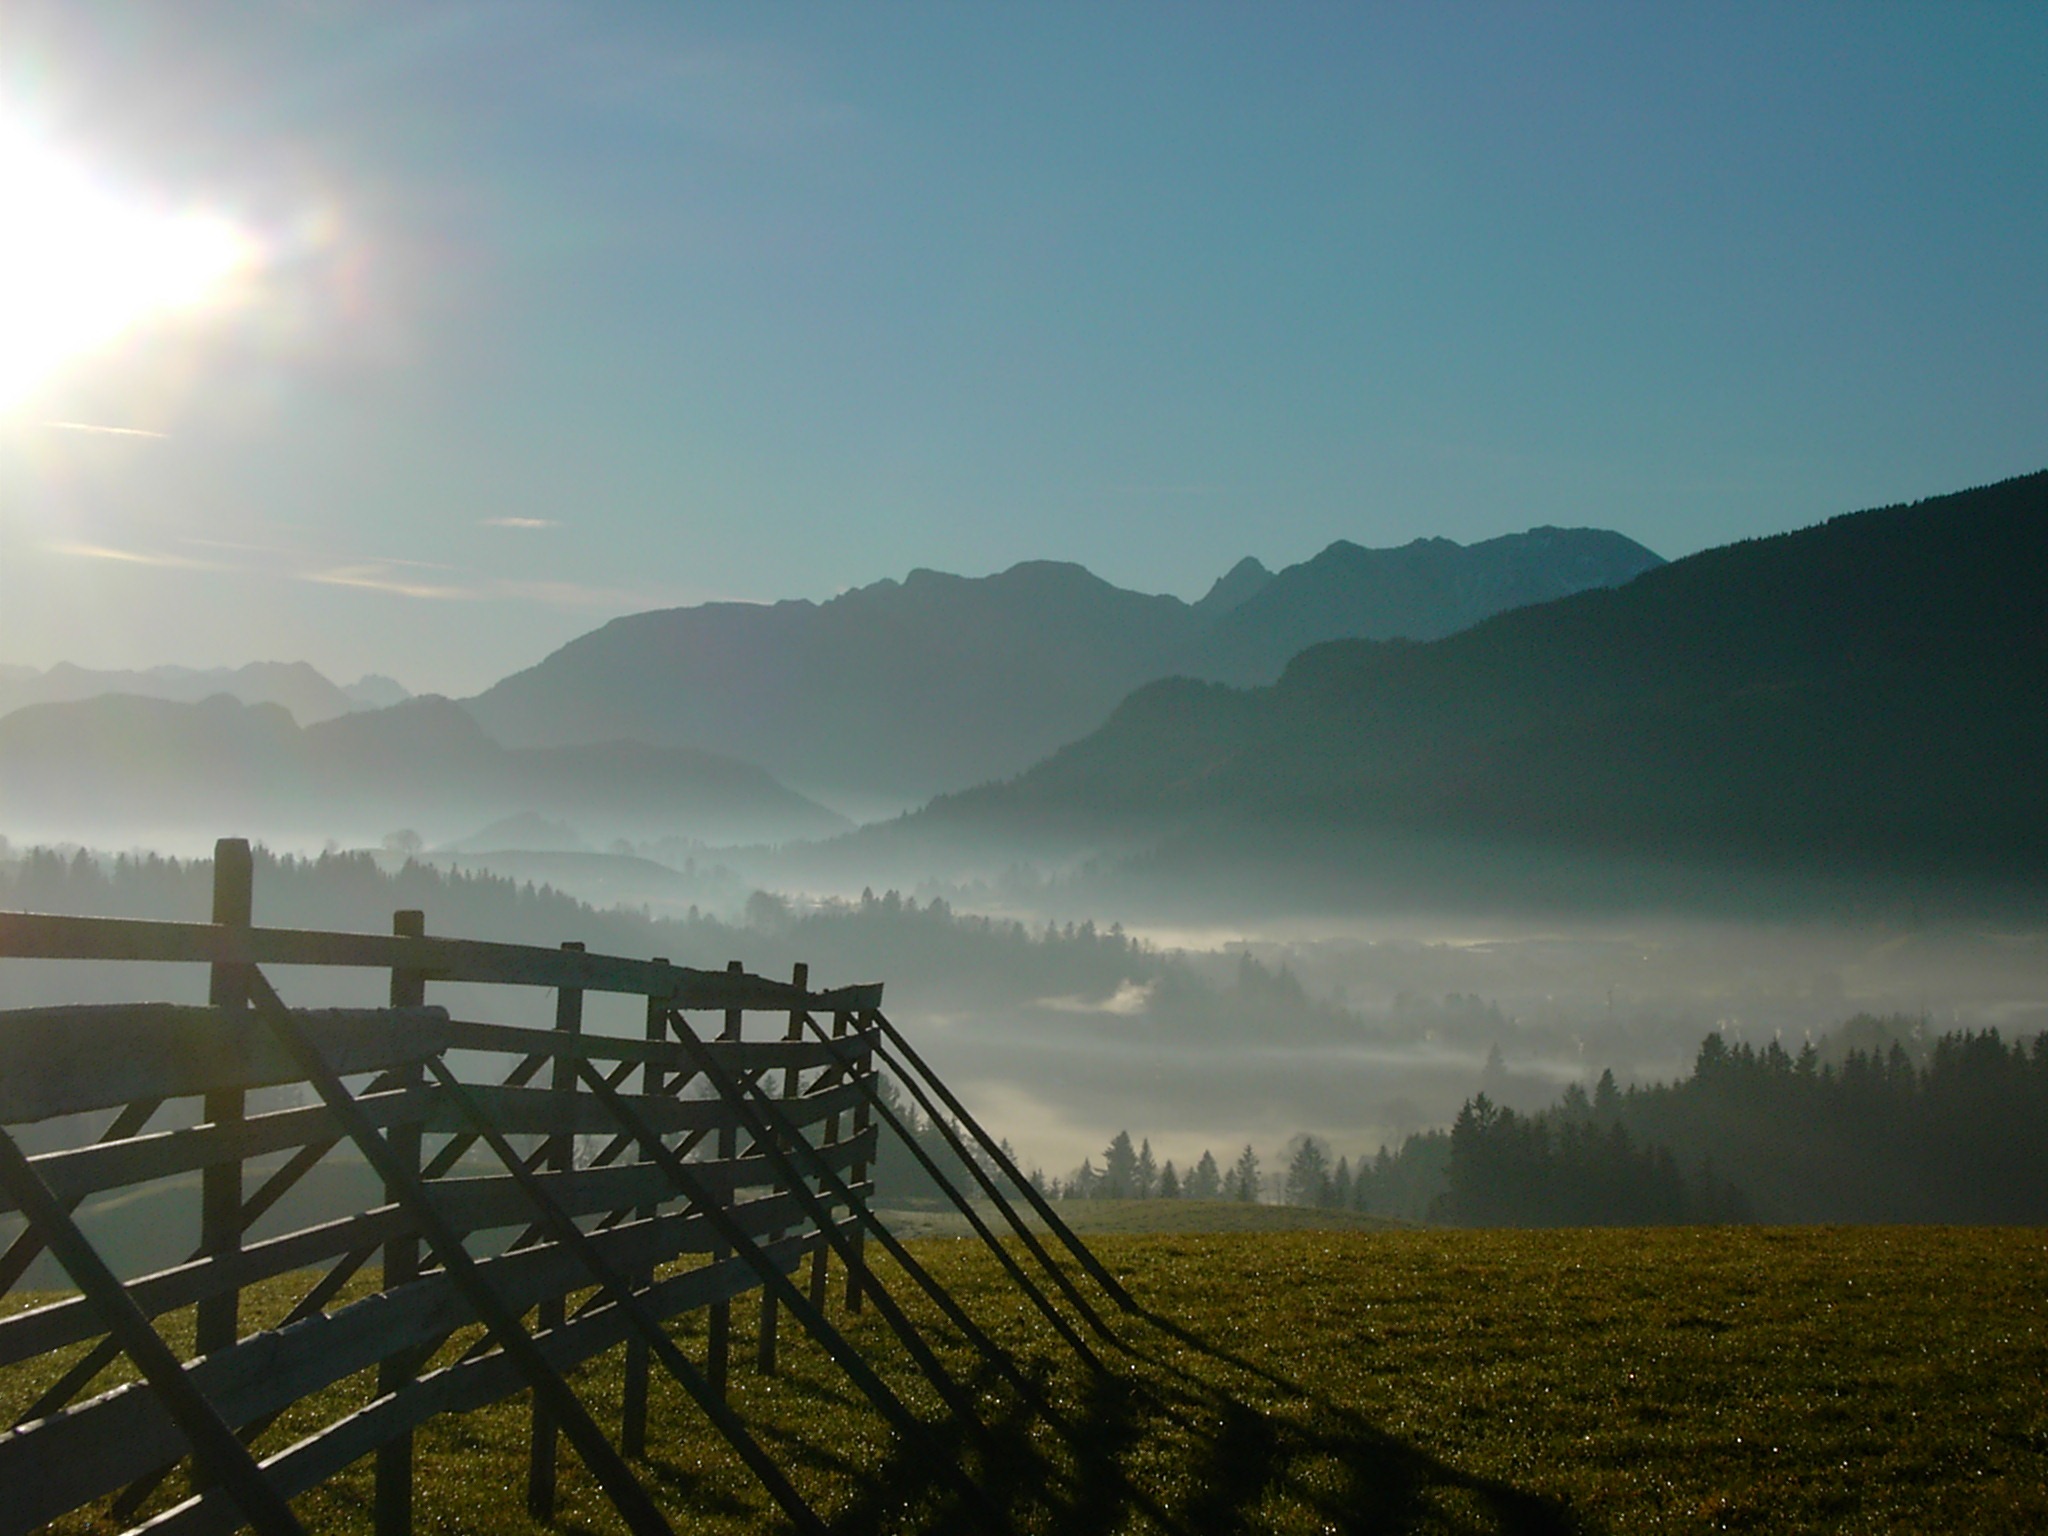
landscape, sea, nature, horizon, mountain, cloud, sky, fog, sunrise, sunset, mist, field, sunlight, morning, hill, dawn, mountain range, dusk, evening, weather, rural area, mountain panorama, atmospheric phenomenon, mountainous landforms, allgau, nesselwang in the haze, schnake height